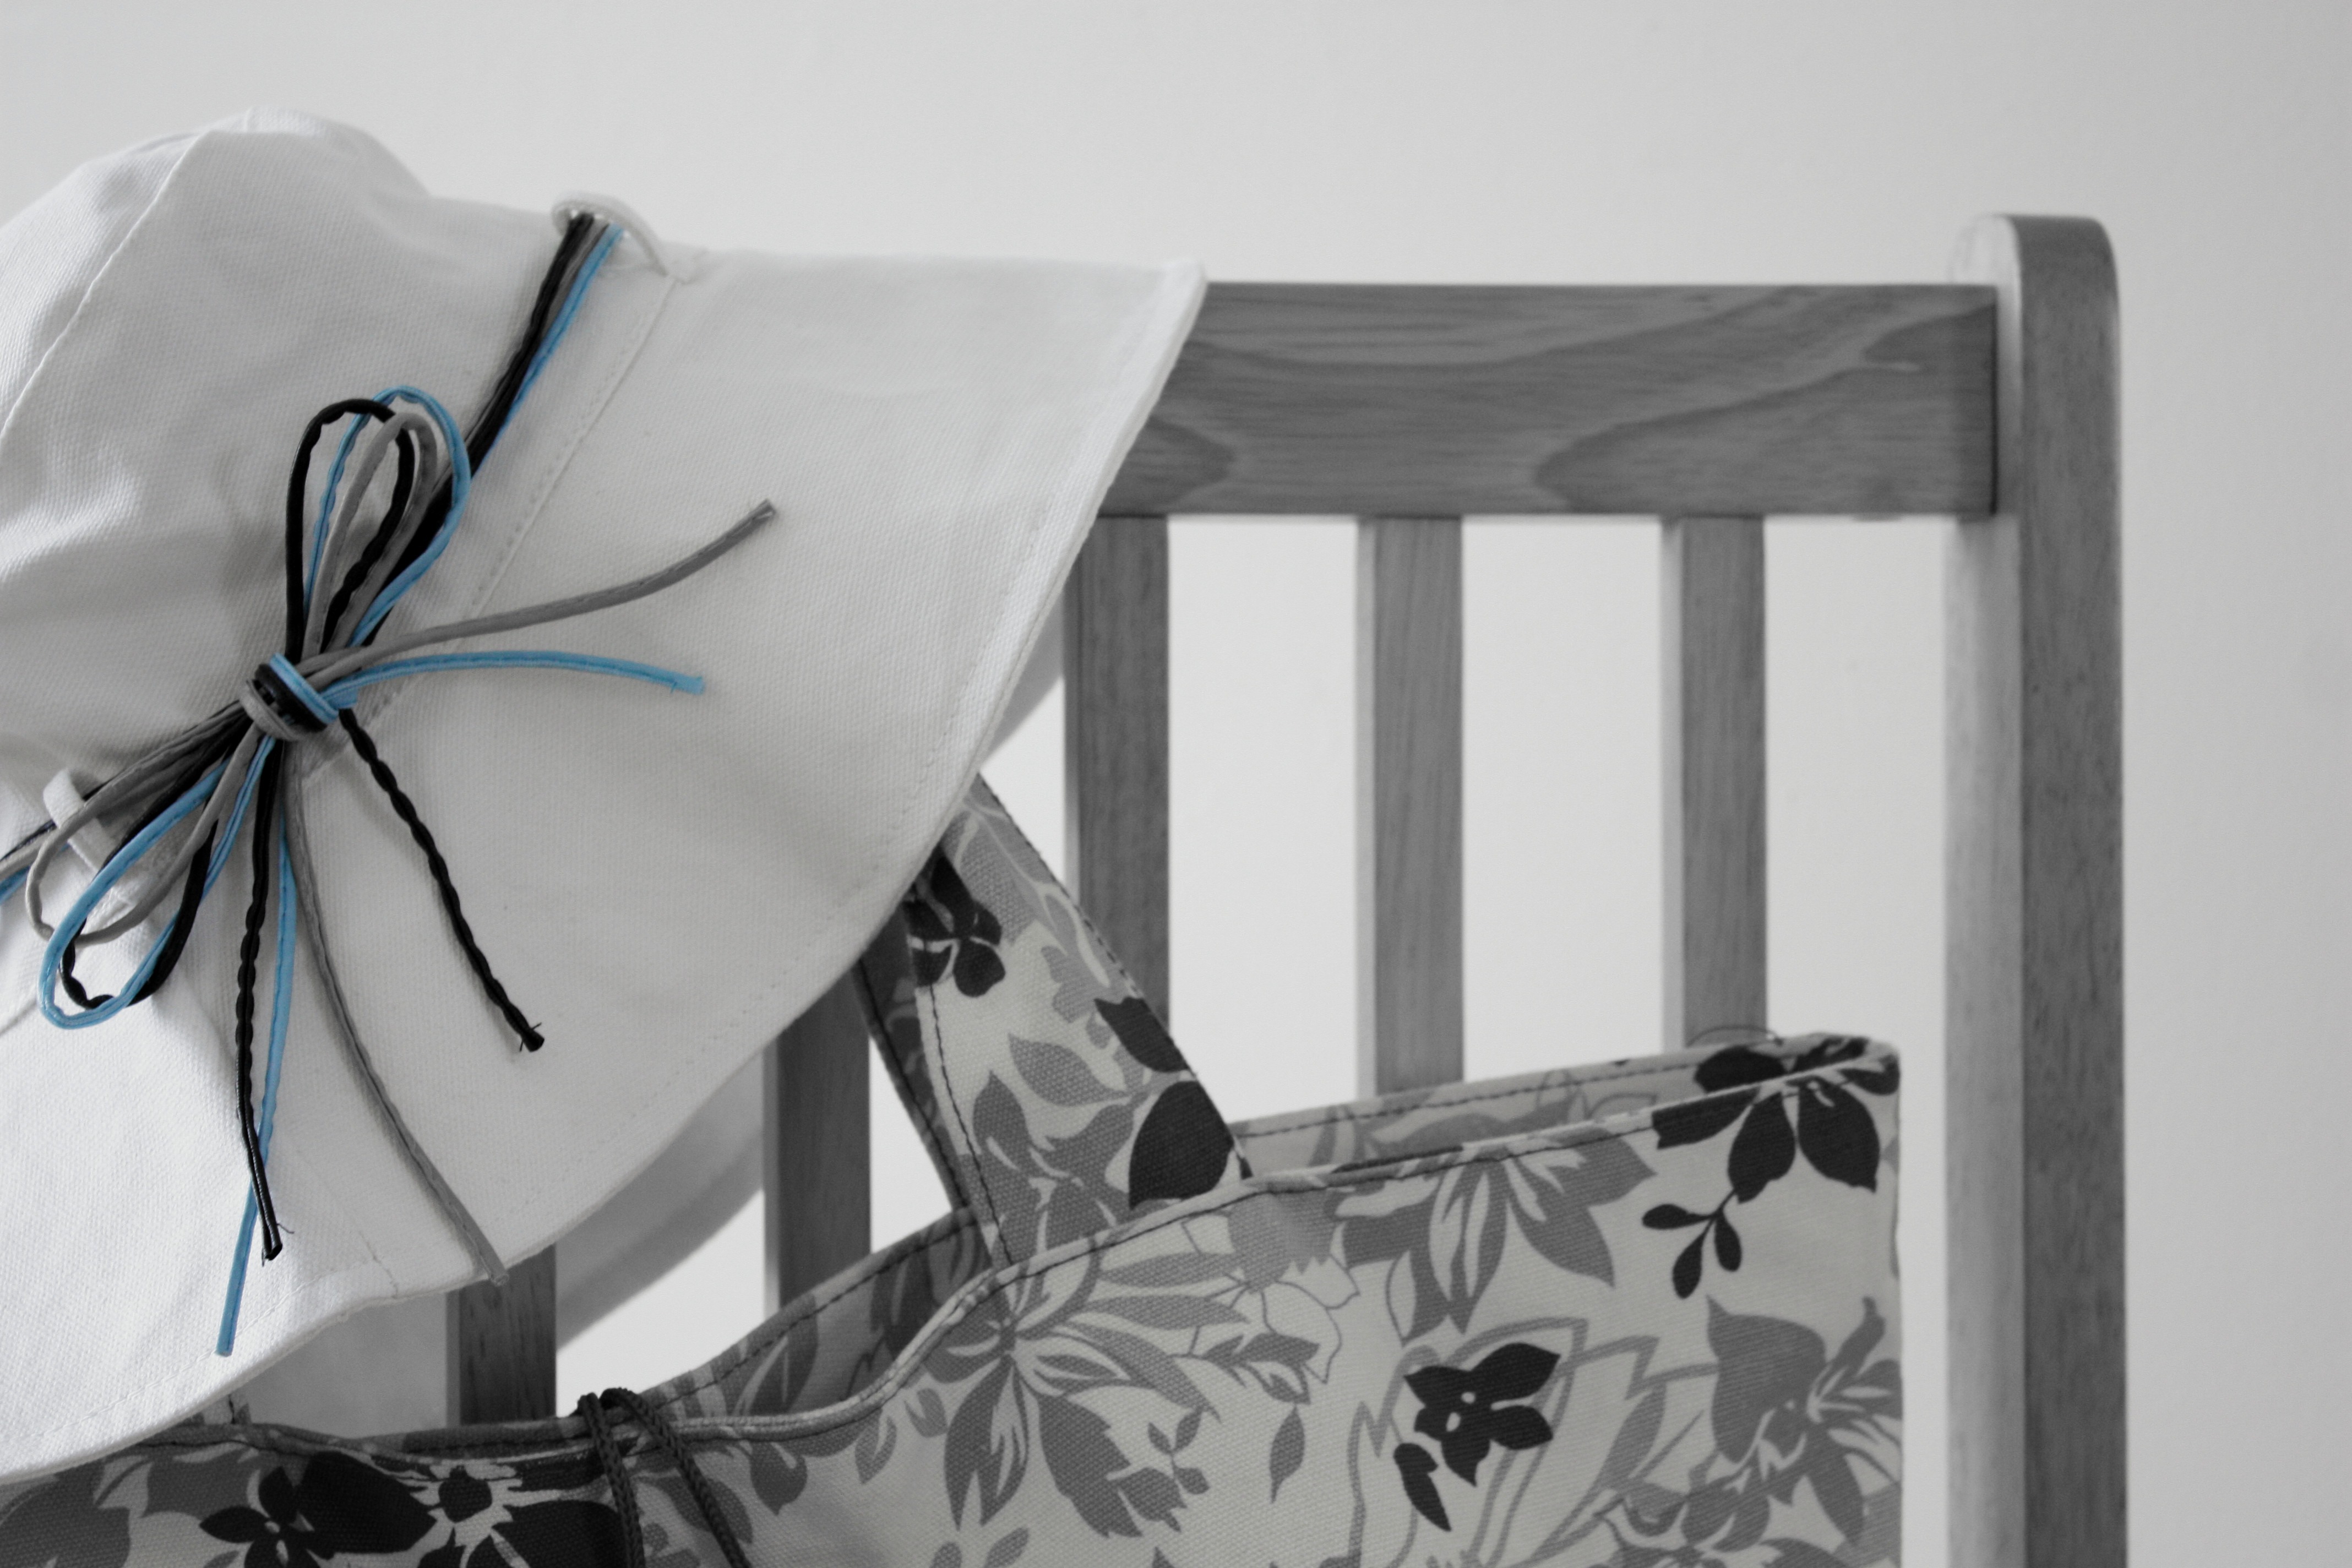
beach, sea, black and white, sun, white, chair, time, spring, holiday, bag, hat, black, monochrome, season, product, art, fun, sketch, drawing, hot, good, suncream, monochrome photography